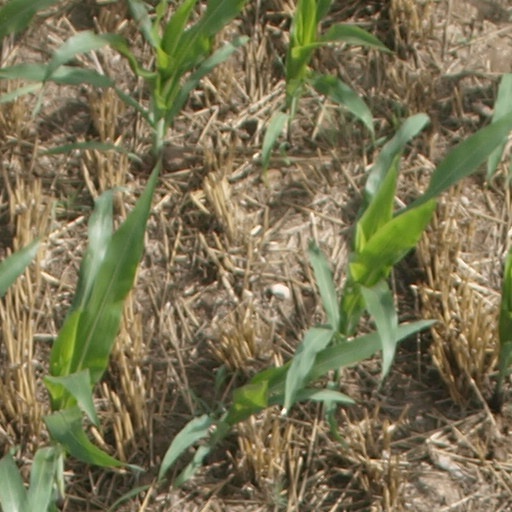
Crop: maize; corn